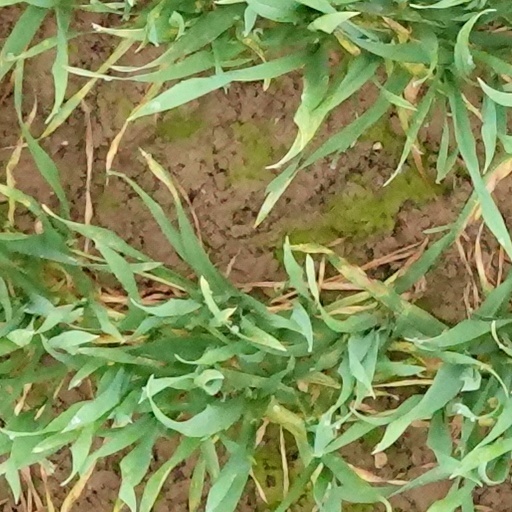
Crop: wheat